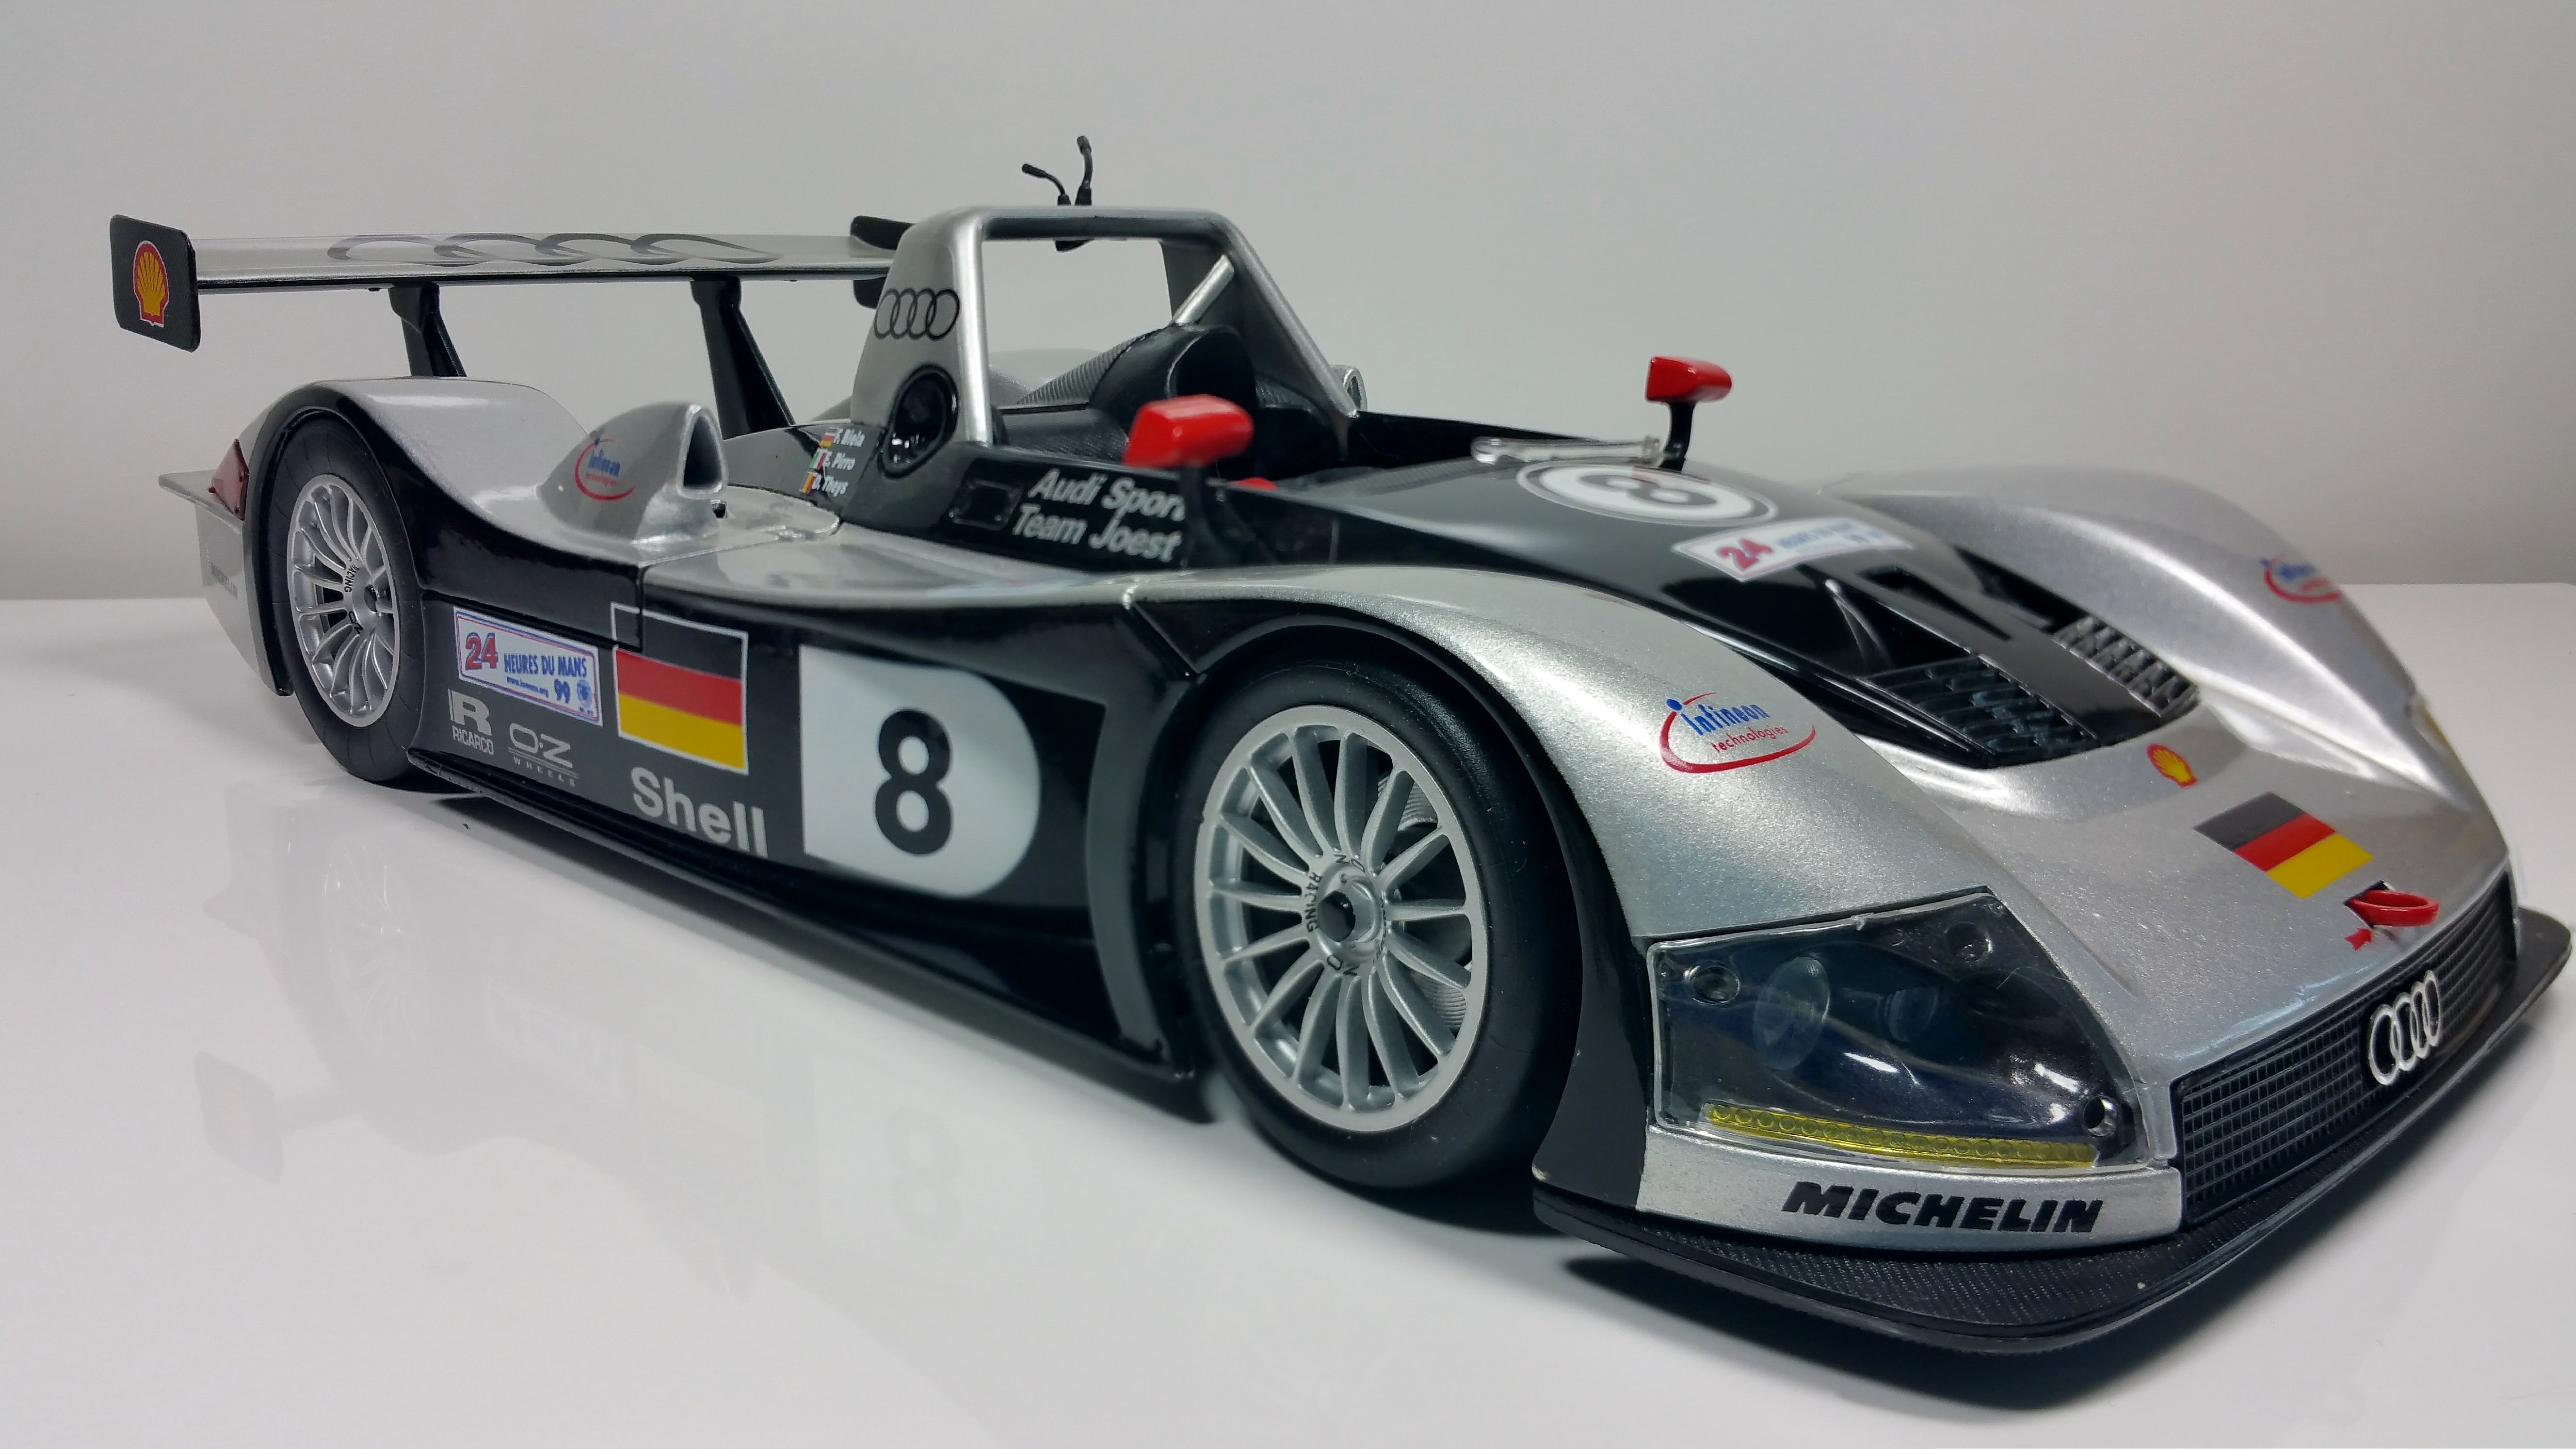
car, vehicle, auto, sports car, race car, supercar, silver, 1999, racing car, model car, le mans, land vehicle, automobile make, automotive design, open wheel car, sports prototype, lotus 2 eleven